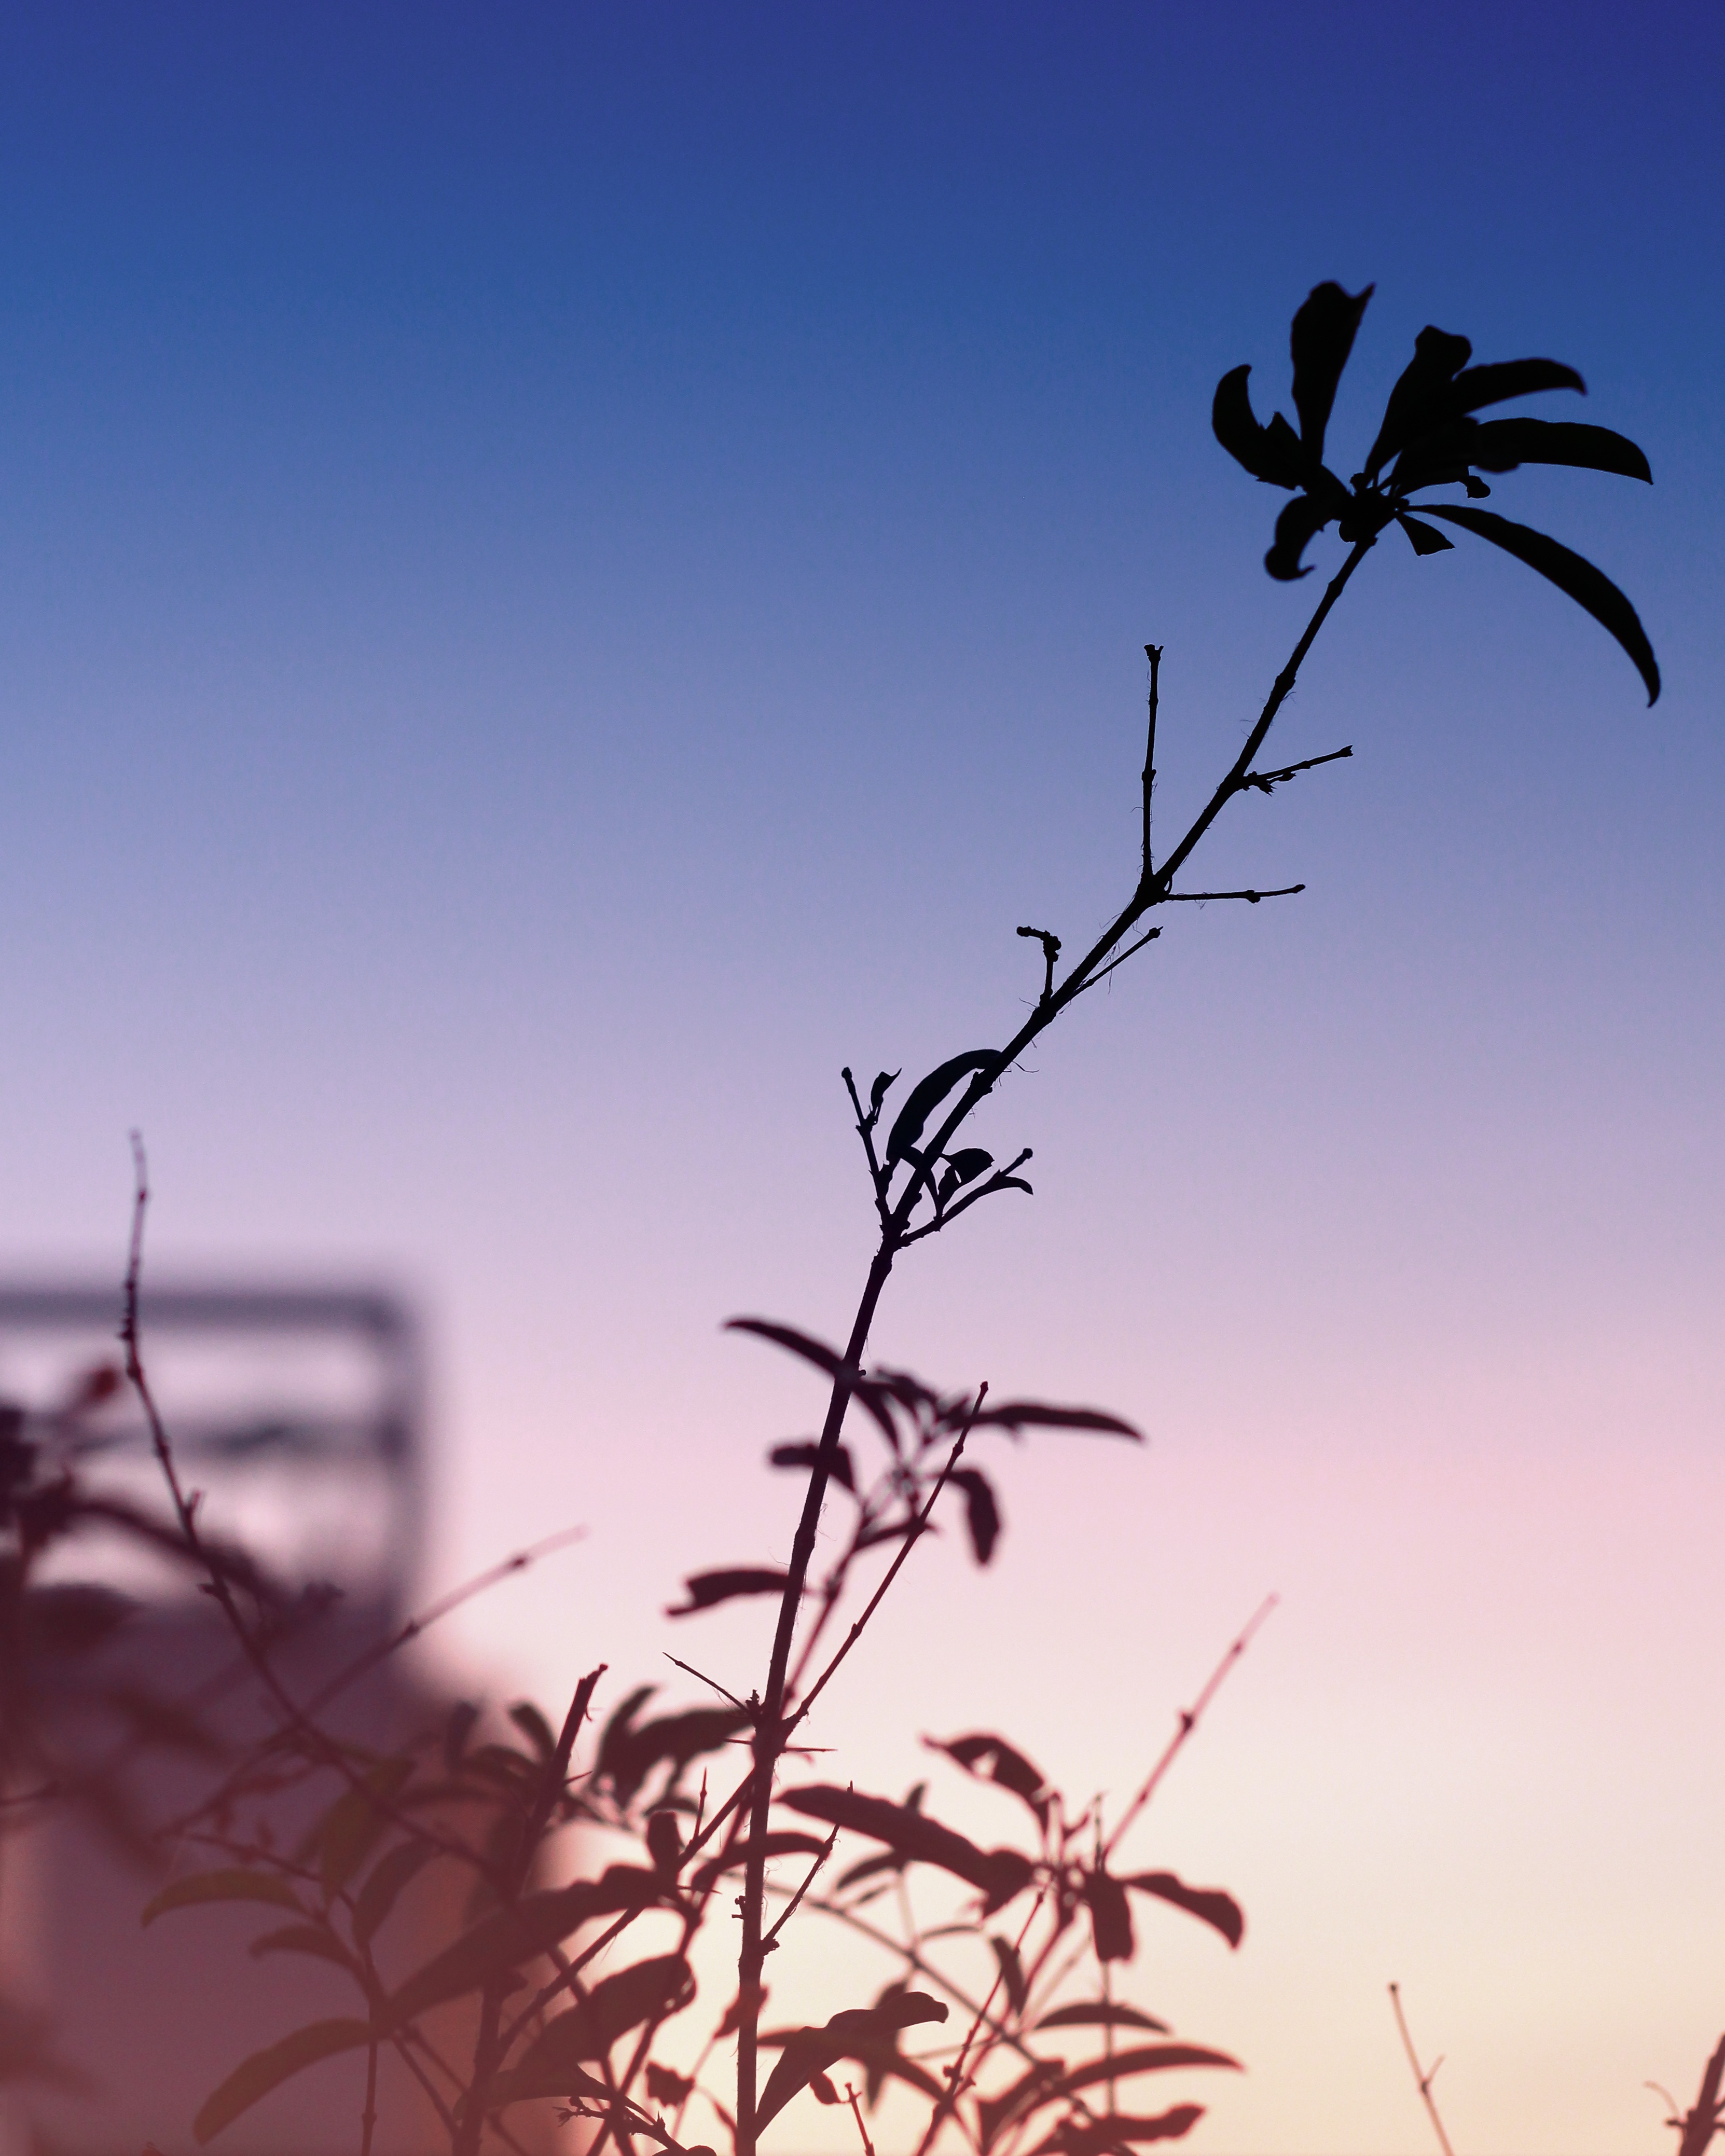
tree, nature, grass, branch, silhouette, plant, sky, sunrise, sunset, prairie, sunlight, morning, leaf, flower, wind, dawn, dusk, evening, colorful, flora, gradient, branches, atmospheric phenomenon, grass family